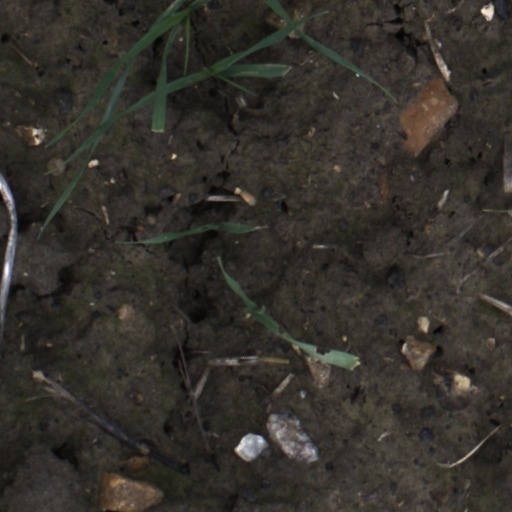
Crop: wheat